Riad Sattouf

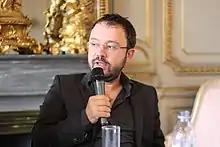
Riad Sattouf in 2014

Riad Sattouf (born 5 May 1978) is a French cartoonist, comic artist, and film director. Sattouf is best known for his graphic memoir "L'Arabe du futur" ("The Arab of the Future") and for his film "Les Beaux Gosses" ("The French Kissers"). He also worked for the satirical French weekly "Charlie Hebdo" for ten years, from 2004 to mid-2014, publishing drawing boards of one of his major works "La vie secrète des jeunes".